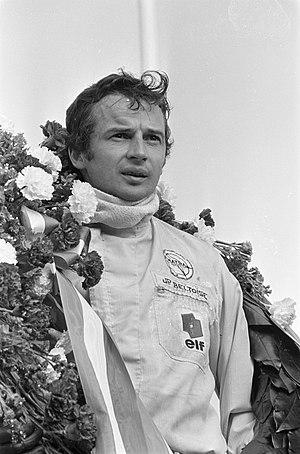
Soixante quinze pilotes de Formule 1 français se sont engagés sur au moins une épreuve du championnat du monde.
Jean-Pierre Maurice Georges Beltoise, né le 26 avril 1937 à Boulogne-Billancourt et mort le 5 janvier 2015 à Dakar, Sénégal, est un pilote automobile français, fils d'un boucher de l'Essonne, et ayant trois frères.